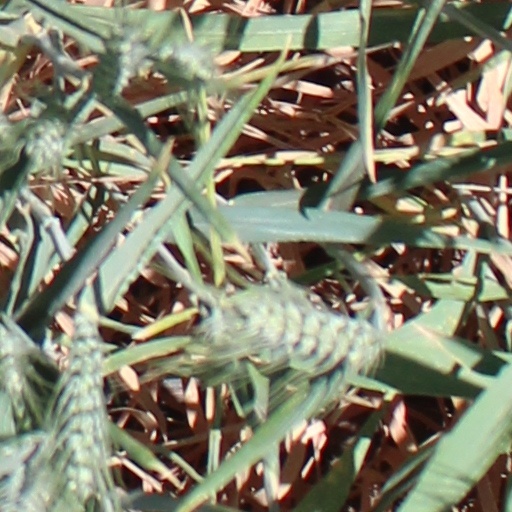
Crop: wheat